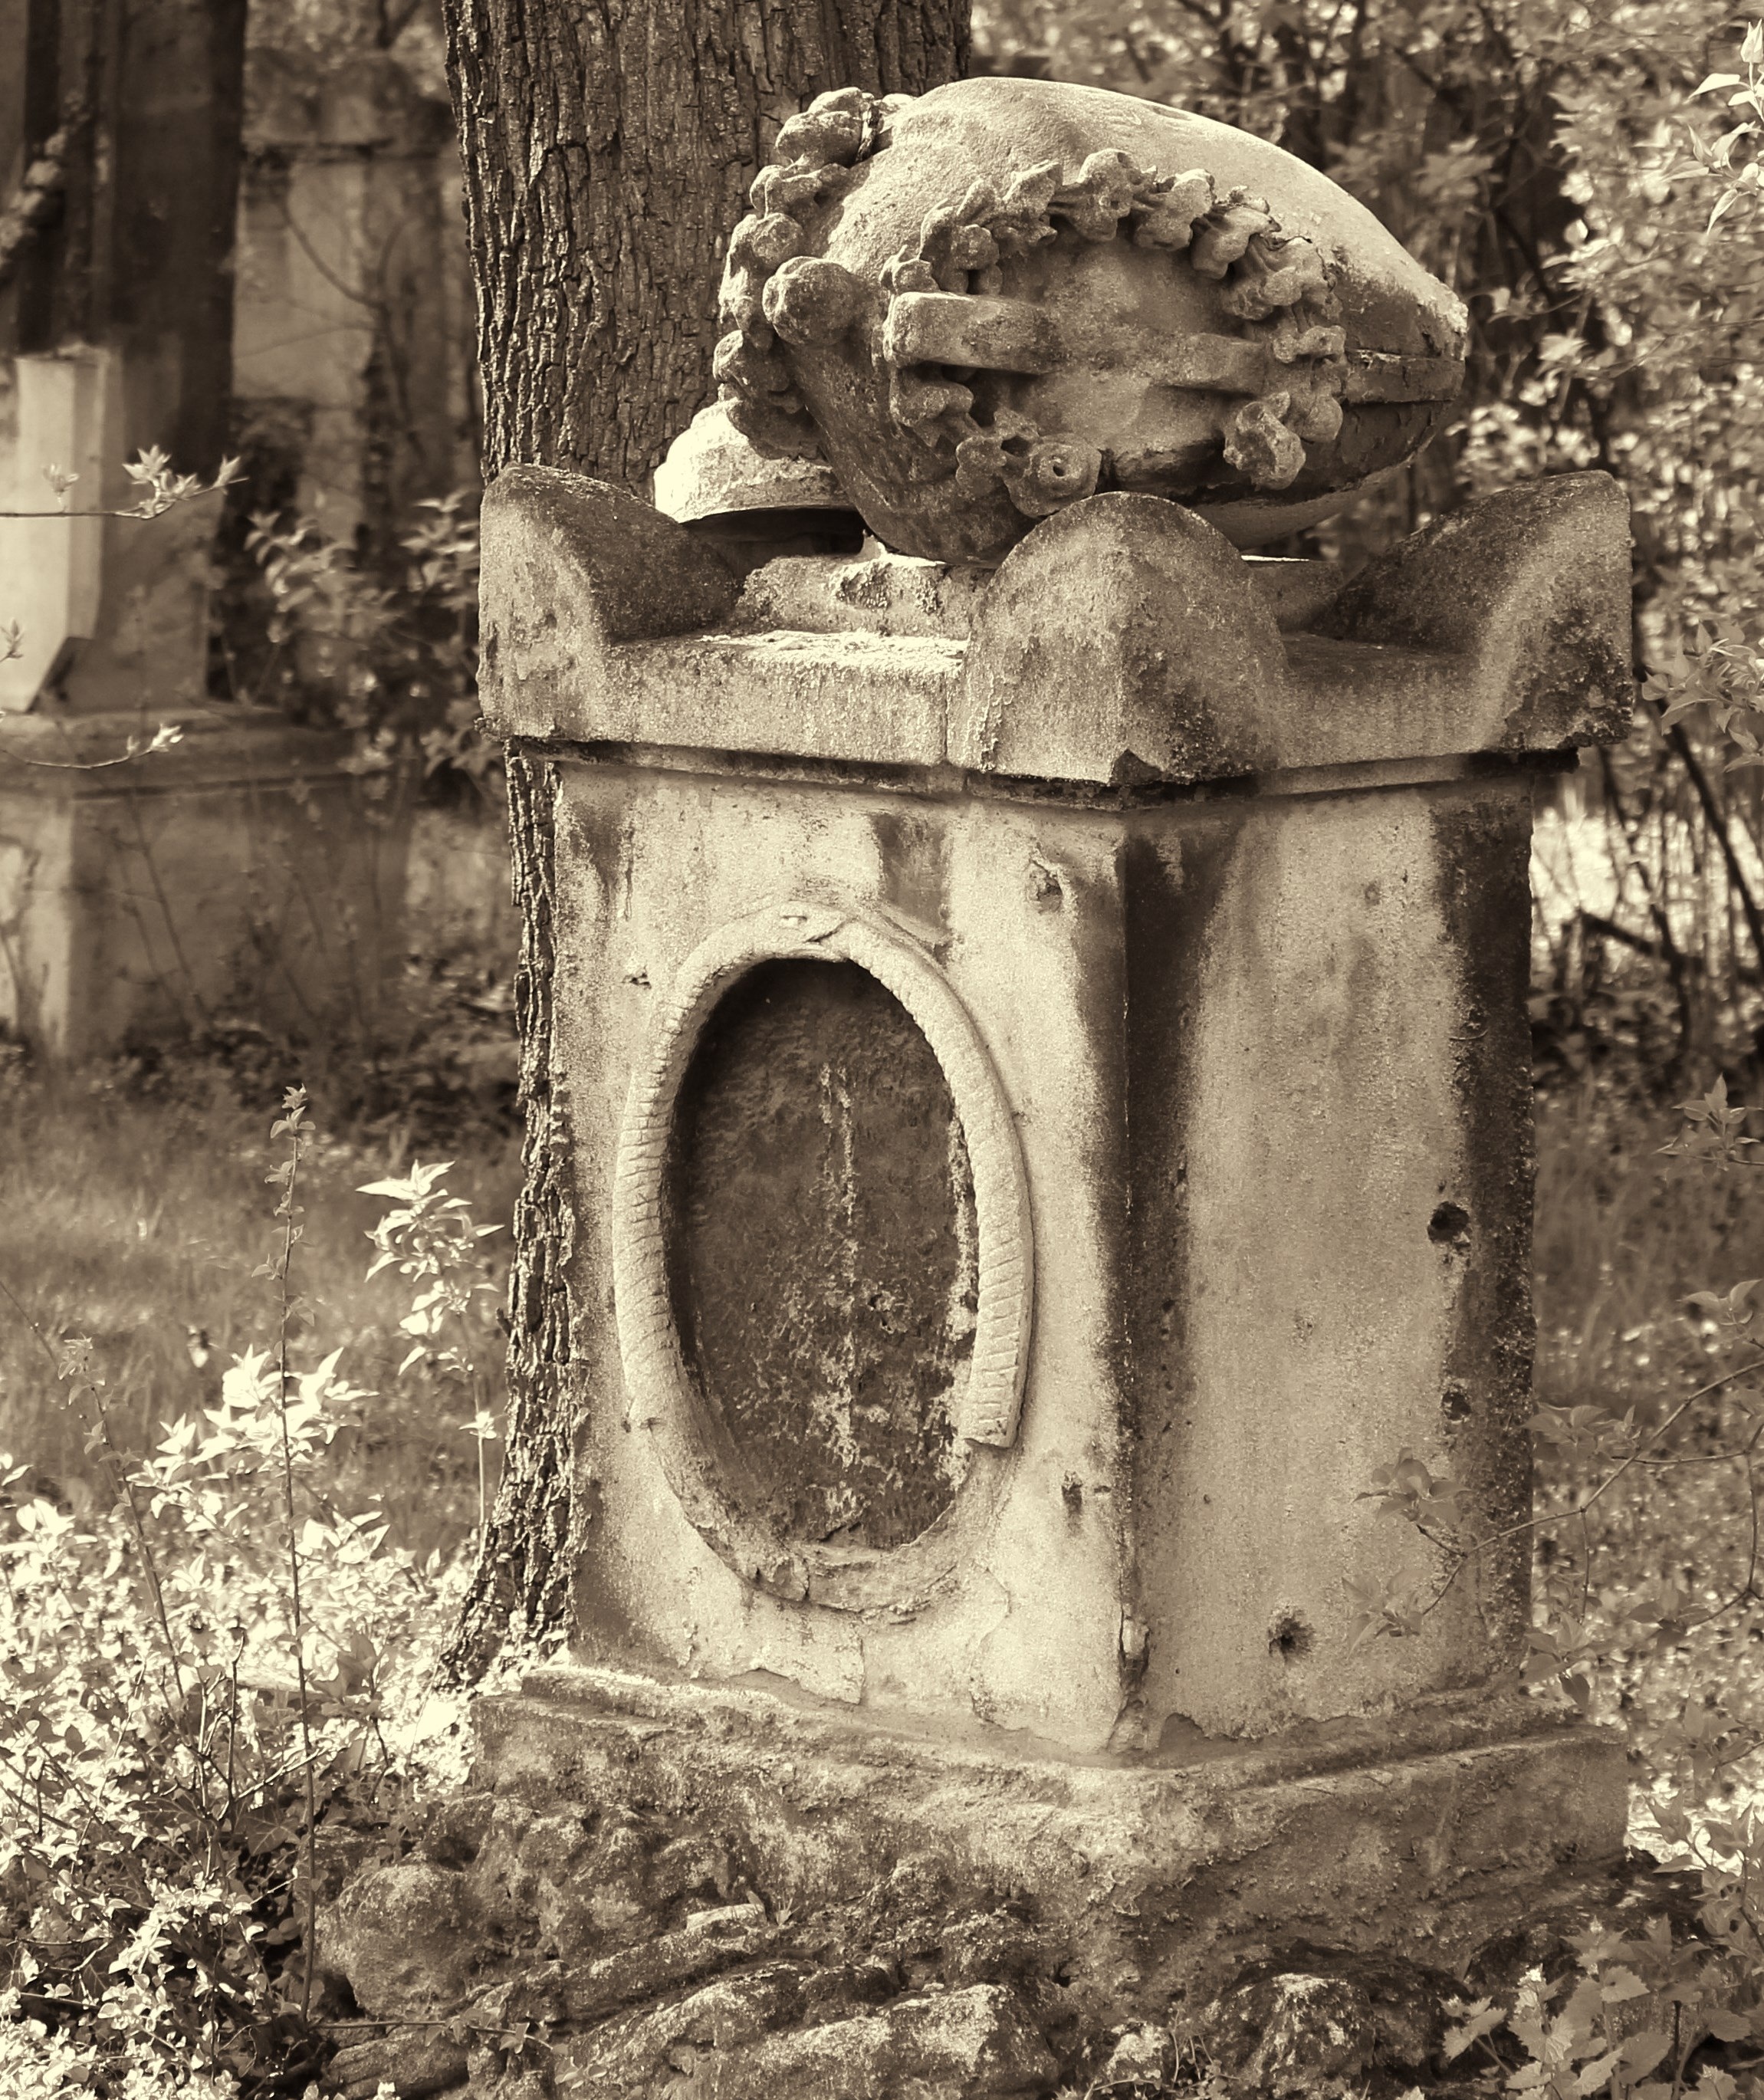
black and white, monument, statue, cemetery, monochrome, grave, sculpture, art, temple, ruins, vienna, photograph, history, monochrome photography, ancient history, nonbuilding structure, st marxer cemetery, st marx